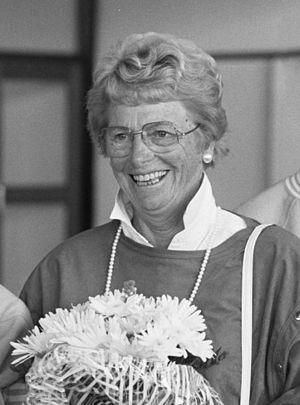
Francina « Fanny » Elsje Blankers-Koen est une athlète néerlandaise spécialiste du sprint mais qui s'est distingué dans de nombreuses autres épreuves. Elle remporte quatre médailles d'or lors des Jeux olympiques de 1948, à l'âge de 30 ans, et 5 titres européens lors des championnats d'Europe d'athlétisme, alors qu'elle a déjà deux enfants. Elle bat ou égale 12 records du monde d'athlétisme et remporte 58 titres nationaux aux championnats des Pays-Bas de 1936 à 1955.